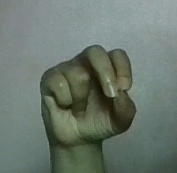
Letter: gaaf